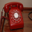
Label: telephone